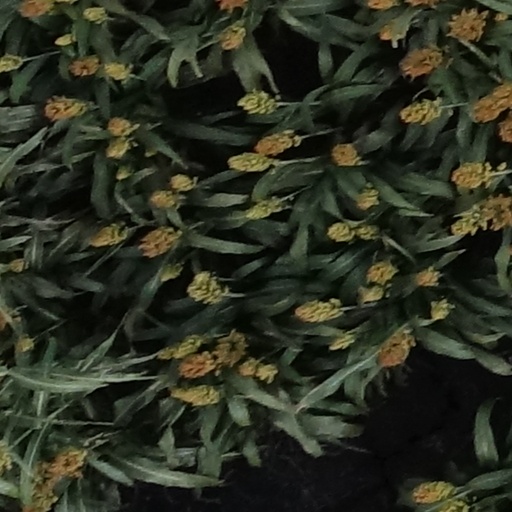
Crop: sorghum